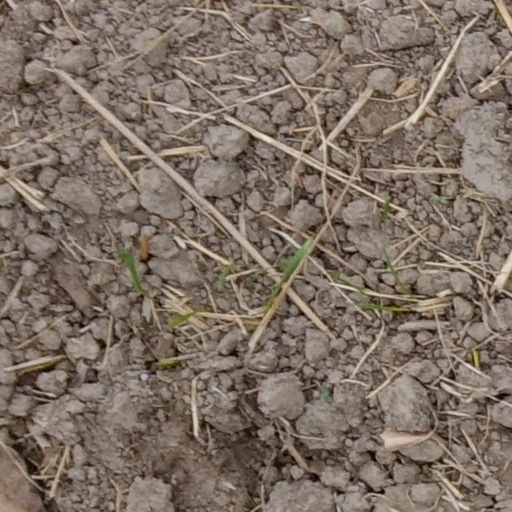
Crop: wheat